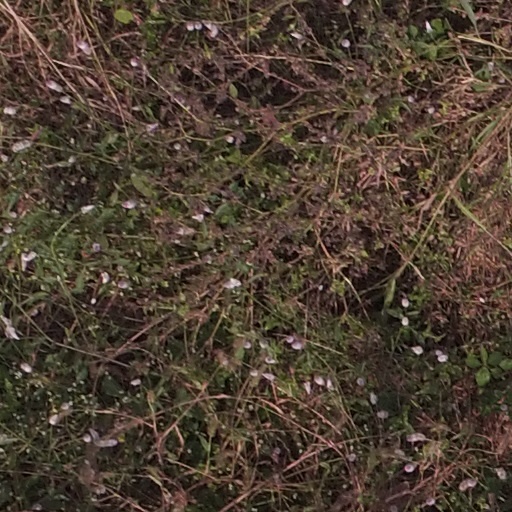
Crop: maize; corn